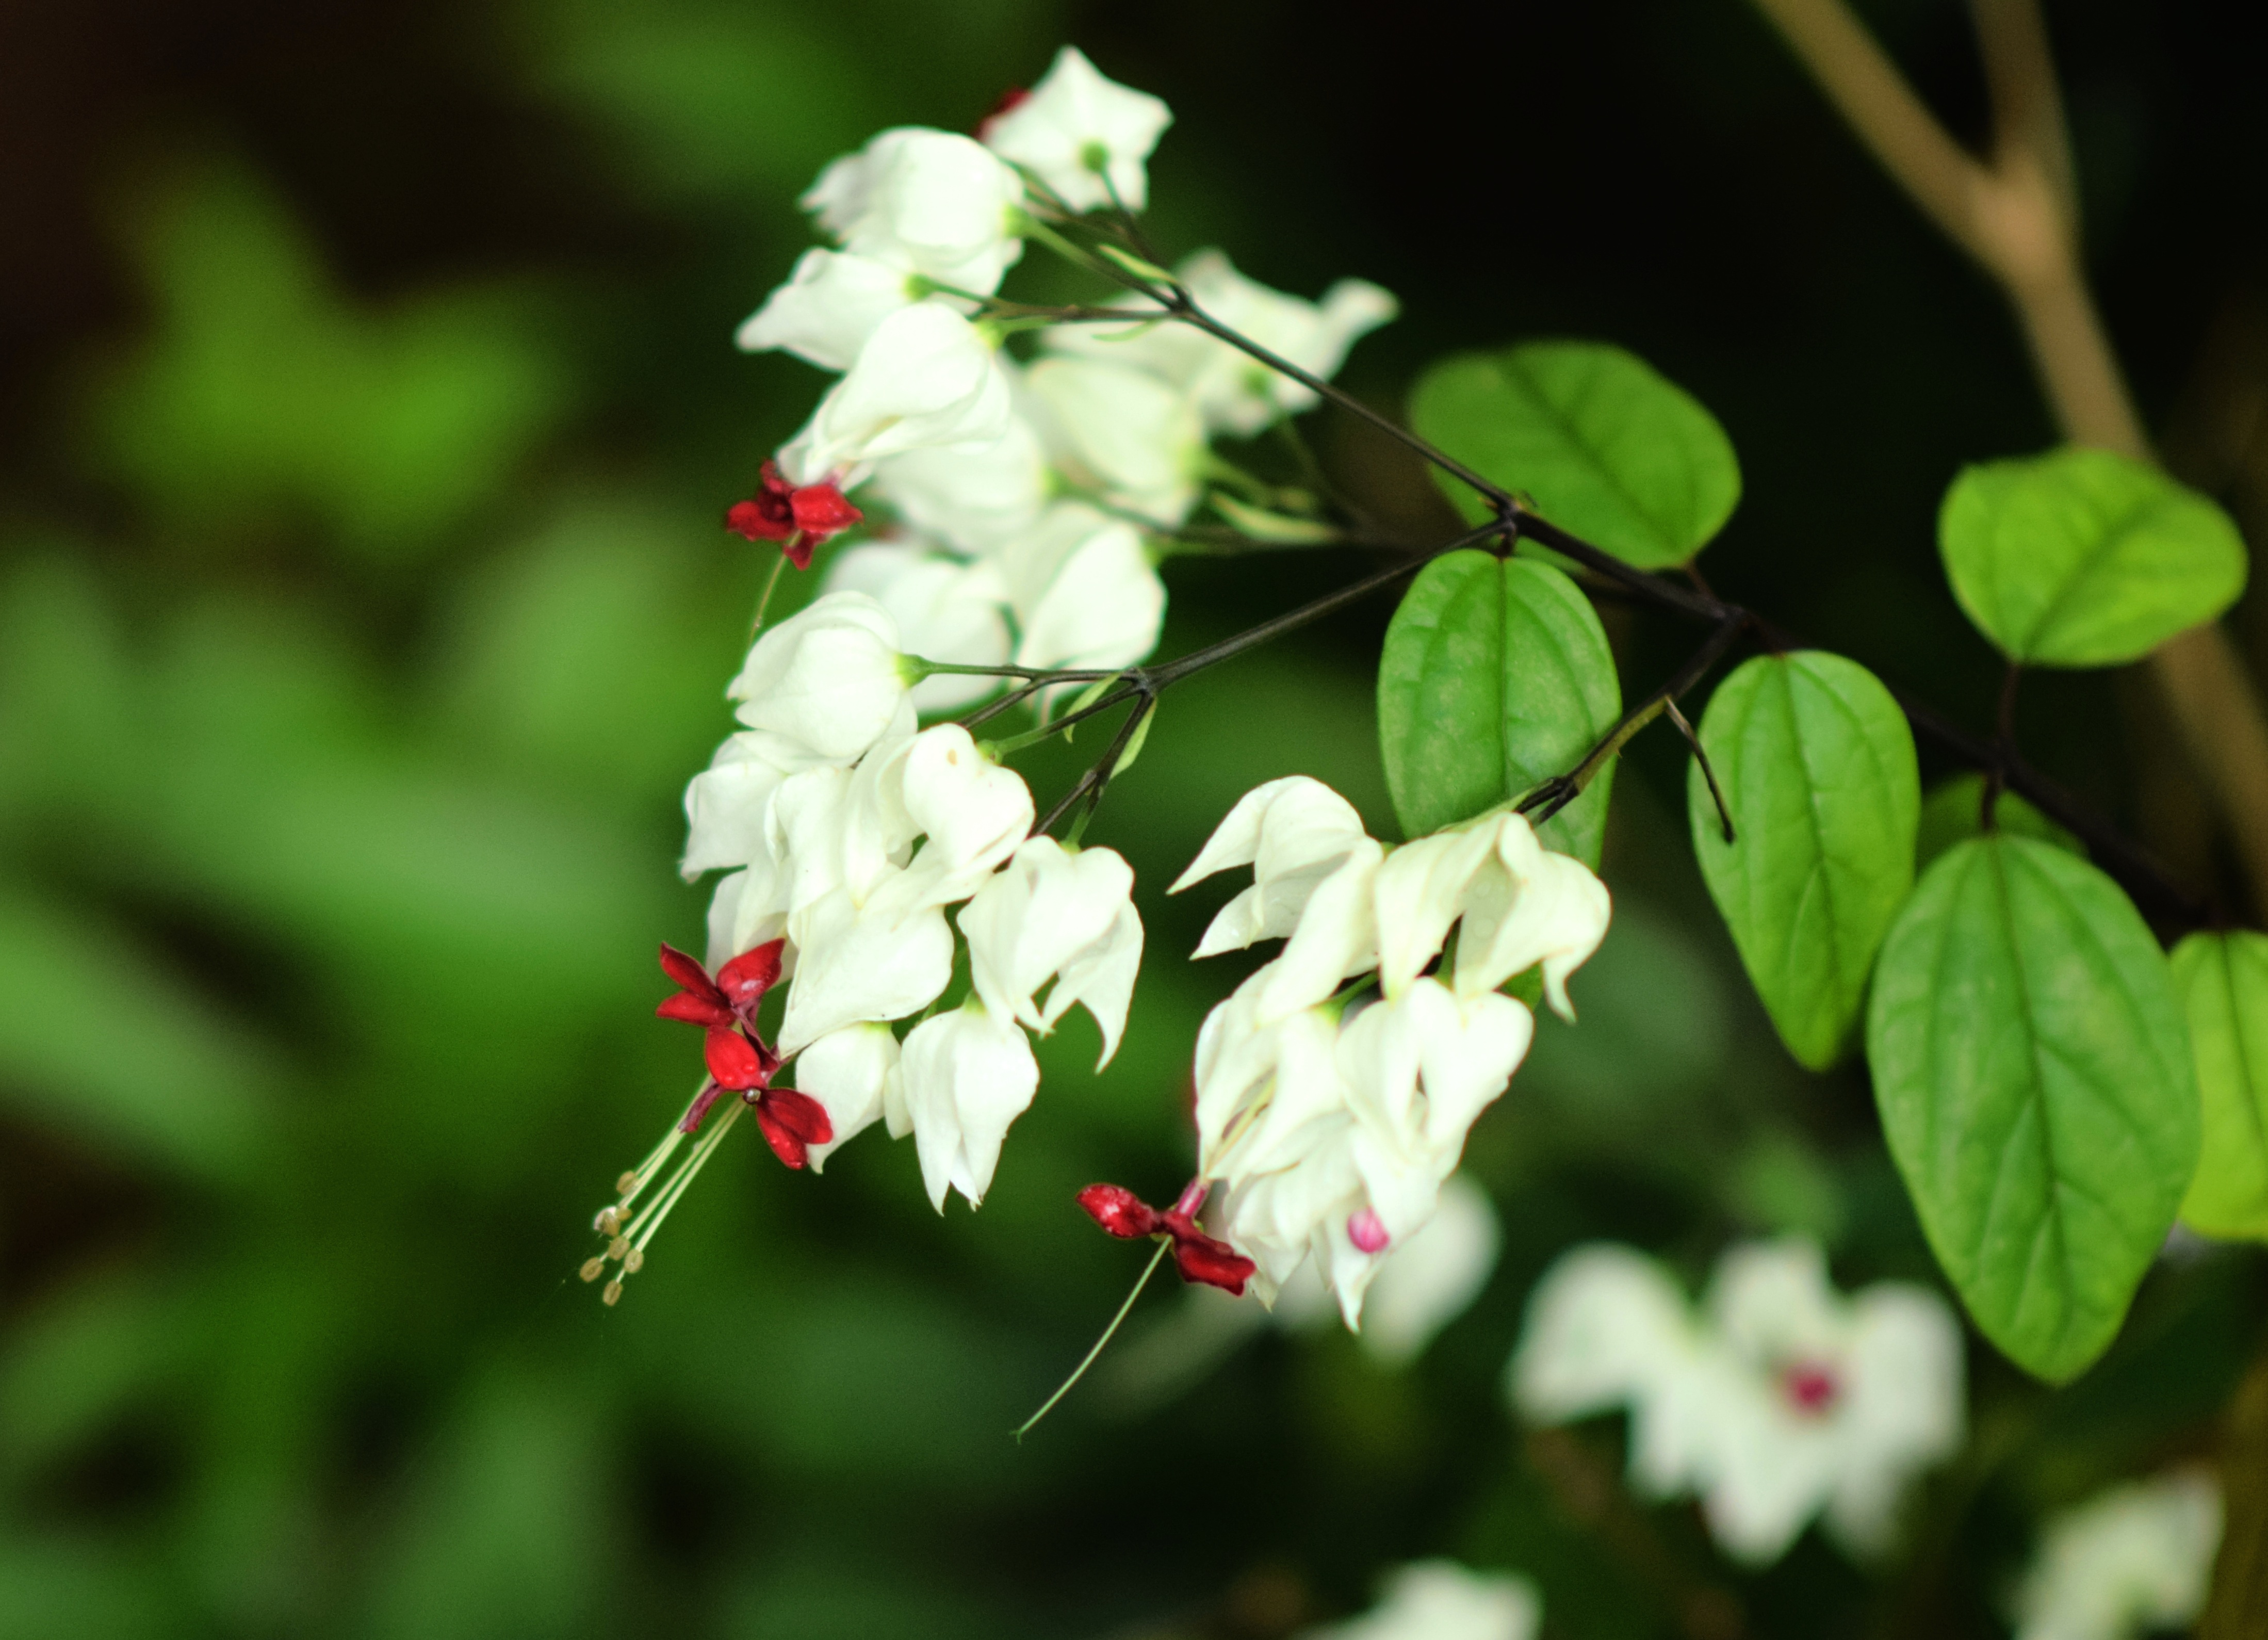
nature, branch, blossom, plant, leaf, flower, petal, green, herb, produce, botany, flora, wildflower, shrub, macro photography, jasmine, flowering plant, land plant